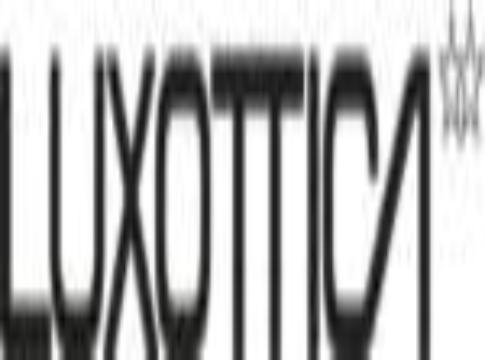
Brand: luxottica
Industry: Necessities